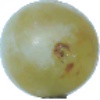
Label: Grape White 1